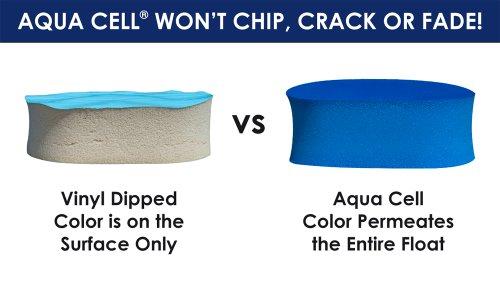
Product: Deluxe 1.75-in Thick Cool Pool Float - Aqua
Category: Toys & Games | Sports & Outdoor Play | Pools & Water Toys
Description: Deluxe pool float is 1-3/4-in thick and over 5-ft long.
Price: $88.97
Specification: ProductDimensions:63x26x1.8inches|ItemWeight:8pounds|ShippingWeight:8.2pounds(Viewshippingratesandpolicies)|Manufacturer:AquaCell|ASIN:B00B80JRJG|DomesticShipping:ItemcanbeshippedwithinU.S.|InternationalShipping:ThisitemcanbeshippedtoselectcountriesoutsideoftheU.S.LearnMore|ShippingAdvisory:Thisitemmustbeshippedseparatelyfromotheritemsinyourorder.Additionalshippingchargeswillnotapply.|Itemmodelnumber:NT104A